Story within a story

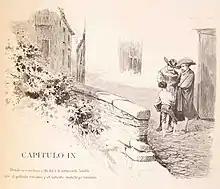
A book illustration showing two grown men and a boy in the fashion of 17th century gathered around books on a street.

An example of an interconnected inner story is "The Mad Trist" in Edgar Allan Poe's "Fall of the House of Usher", where through somewhat mystical means the narrator's reading of the story within a story influences the reality of the story he has been telling, so that what happens in "The Mad Trist" begins happening in "The Fall of the House of Usher". Also, in "Don Quixote" by Miguel de Cervantes, there are many stories within the story that influence the hero's actions (there are others that even the author himself admits are purely digressive).